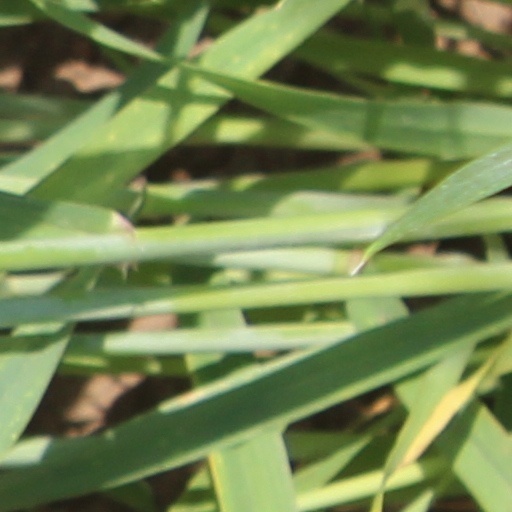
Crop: wheat